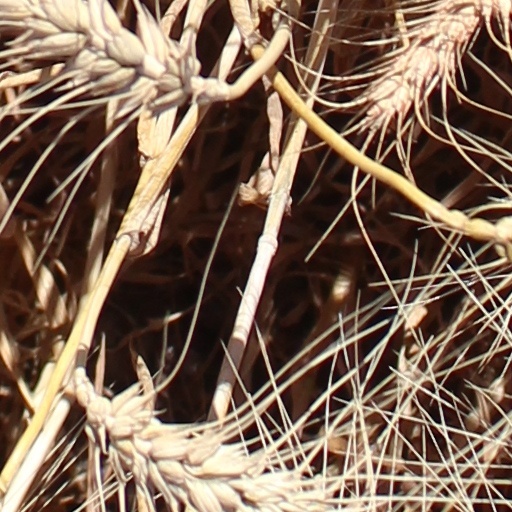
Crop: wheat